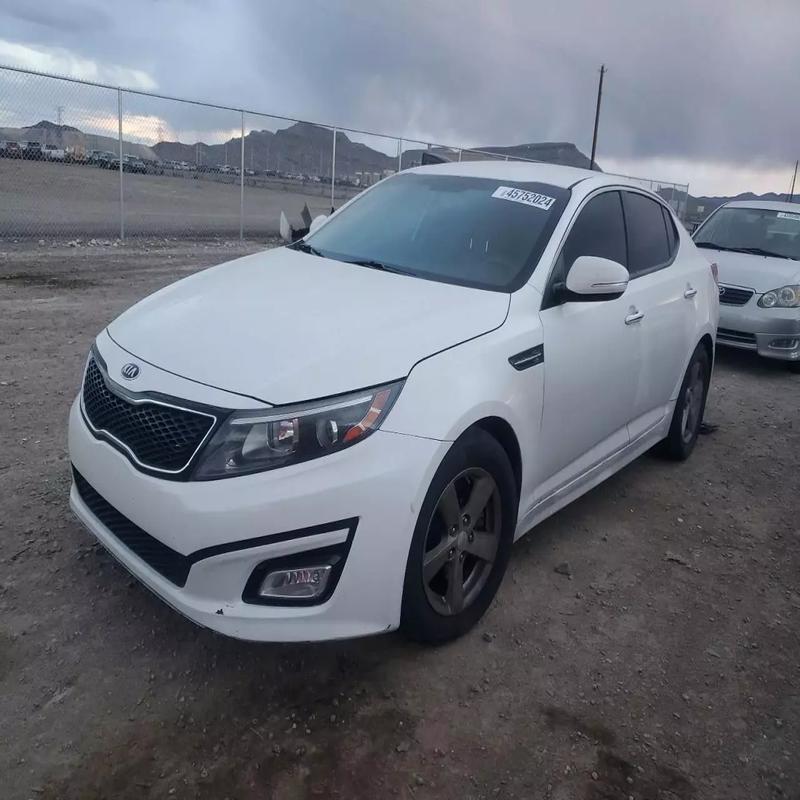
Aucun dommage détecté.
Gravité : aucun